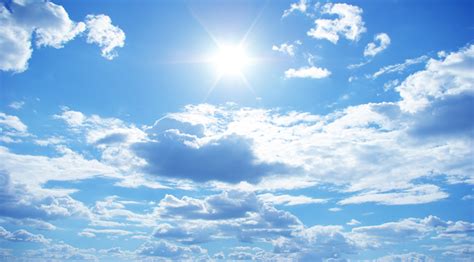
Weather: cloudy or overcast